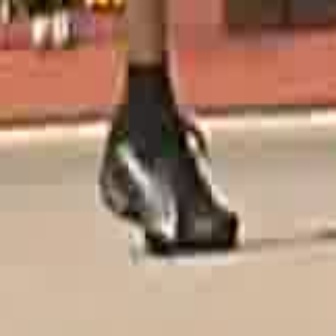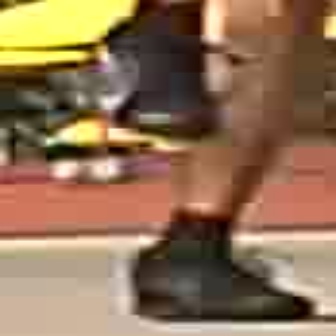
  Please identify the target specified by the bounding box [94,94,235,235] in the first image and locate it in the second image. Return the coordinates in [x_min,y_min,x_max,y_max] format.
Answer: [84,16,208,139]